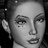
Emotion: neutral